Cornwall Central High School

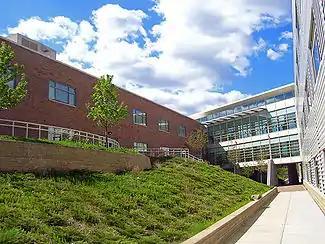
The two wings, with connecting walkways.

The current building by CannonDesign, completed in 2003 at a cost of $44.6 million, is the newest high school in Orange County. Its design, frequently compared to an airport terminal, connects two otherwise separate structures built into the 50 acre (20 ha) site's gentle slope with glass-enclosed overhead and ground-level walkways. There are five separate levels, totaling 208,000 square feet (18,720 m) with a courtyard-like space in between the two. All interiors are painted predominantly white, adorned with student artwork and porcelain tile walls, and colorful accents on classroom floors.